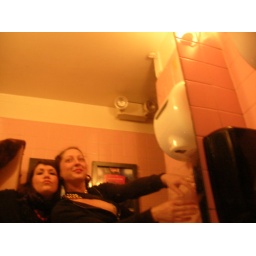
vroom vroom in the bathroom mirror